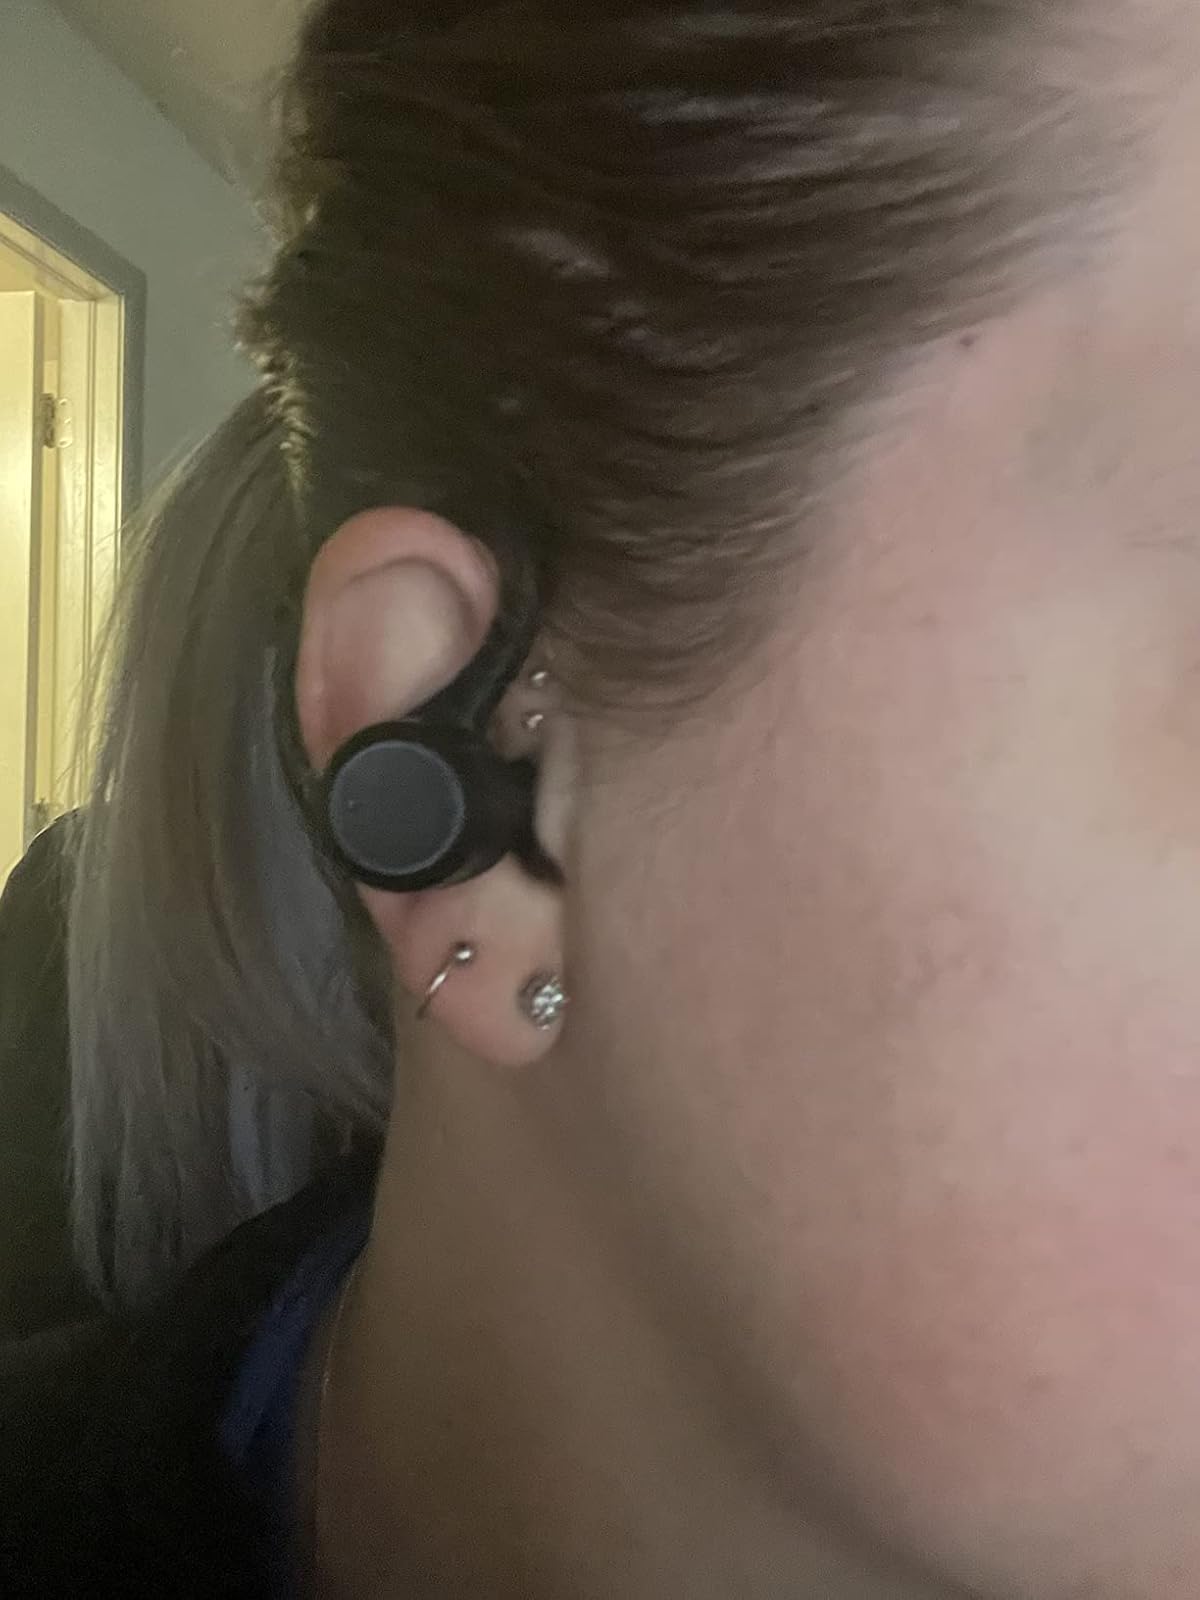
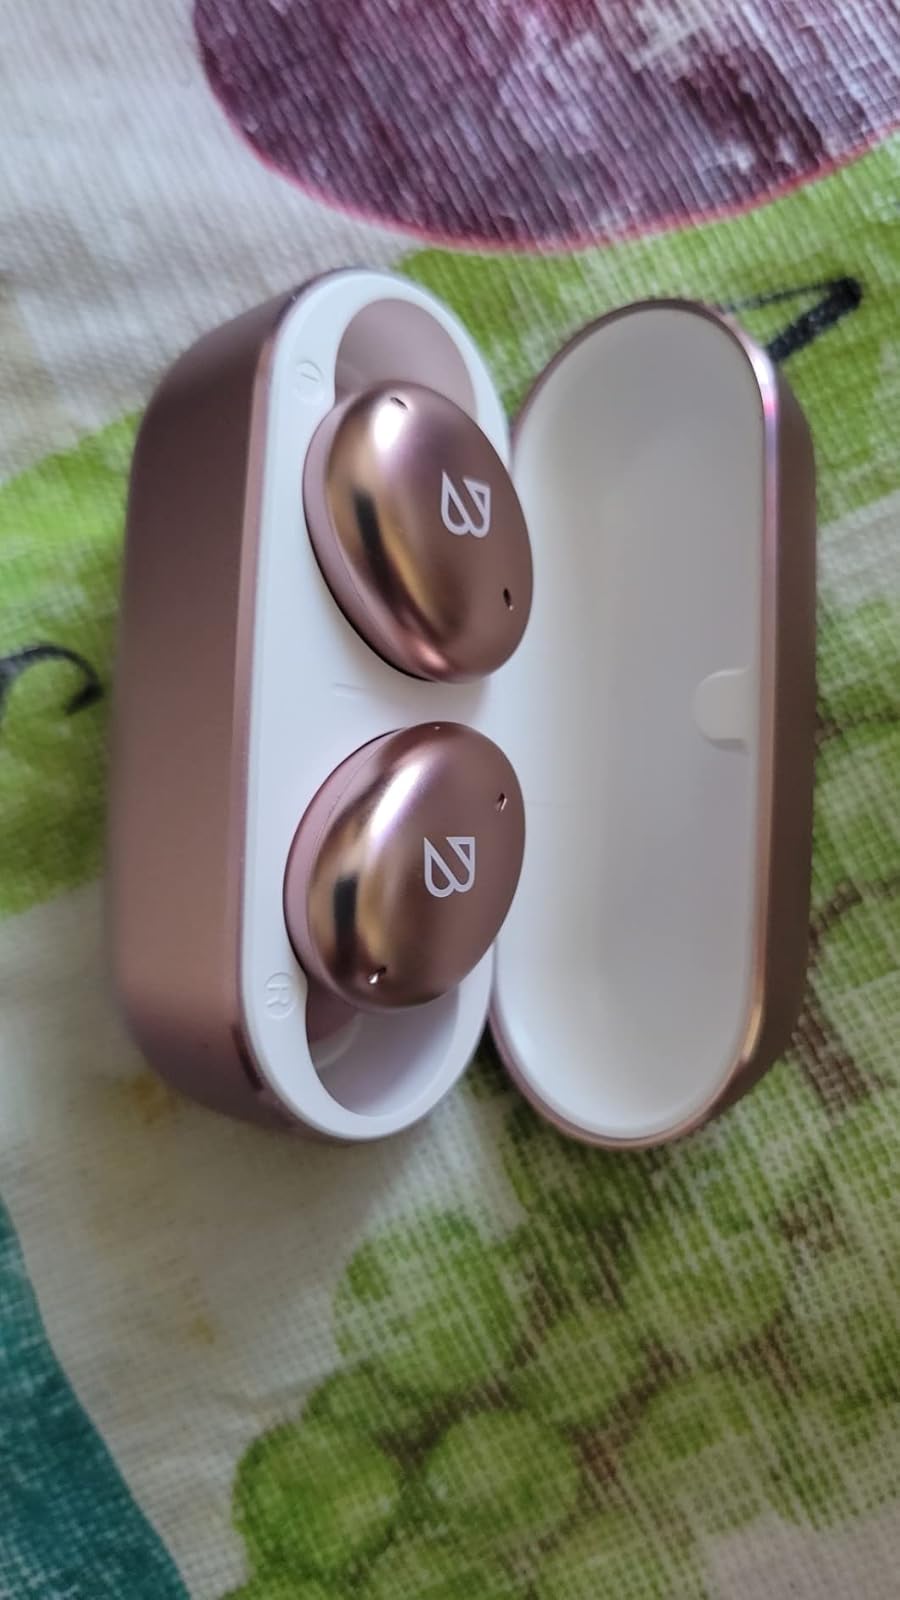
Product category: earbuds
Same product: no